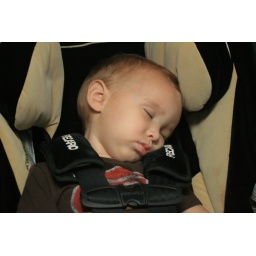
Benji in the car about 5 minutes down the road